Geoffrey Cox (British politician)

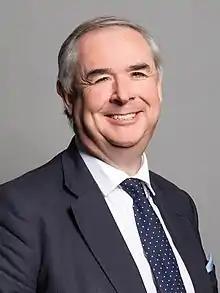
Official portrait, 2020

Sir Charles Geoffrey Cox (born 30 April 1960) is a British Conservative Party politician and barrister who has been the member of parliament (MP) for Torridge and Tavistock, previously Torridge and West Devon, since 2005. Cox worked as a barrister from 1982 onwards and was appointed a Queen's Counsel in 2003, two years before his election to Parliament. He served as Attorney General for England and Wales and Advocate General for Northern Ireland under Theresa May and Boris Johnson from 2018 to 2020.